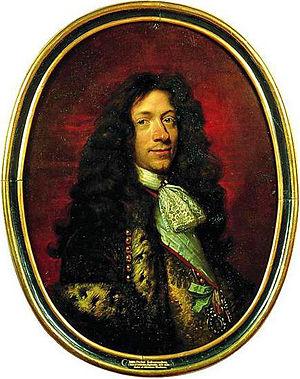
Peder Griffenfeld, né à Copenhague le 24 août 1635 et mort à Munkholmen le 12 mars 1699, est un homme politique danois.